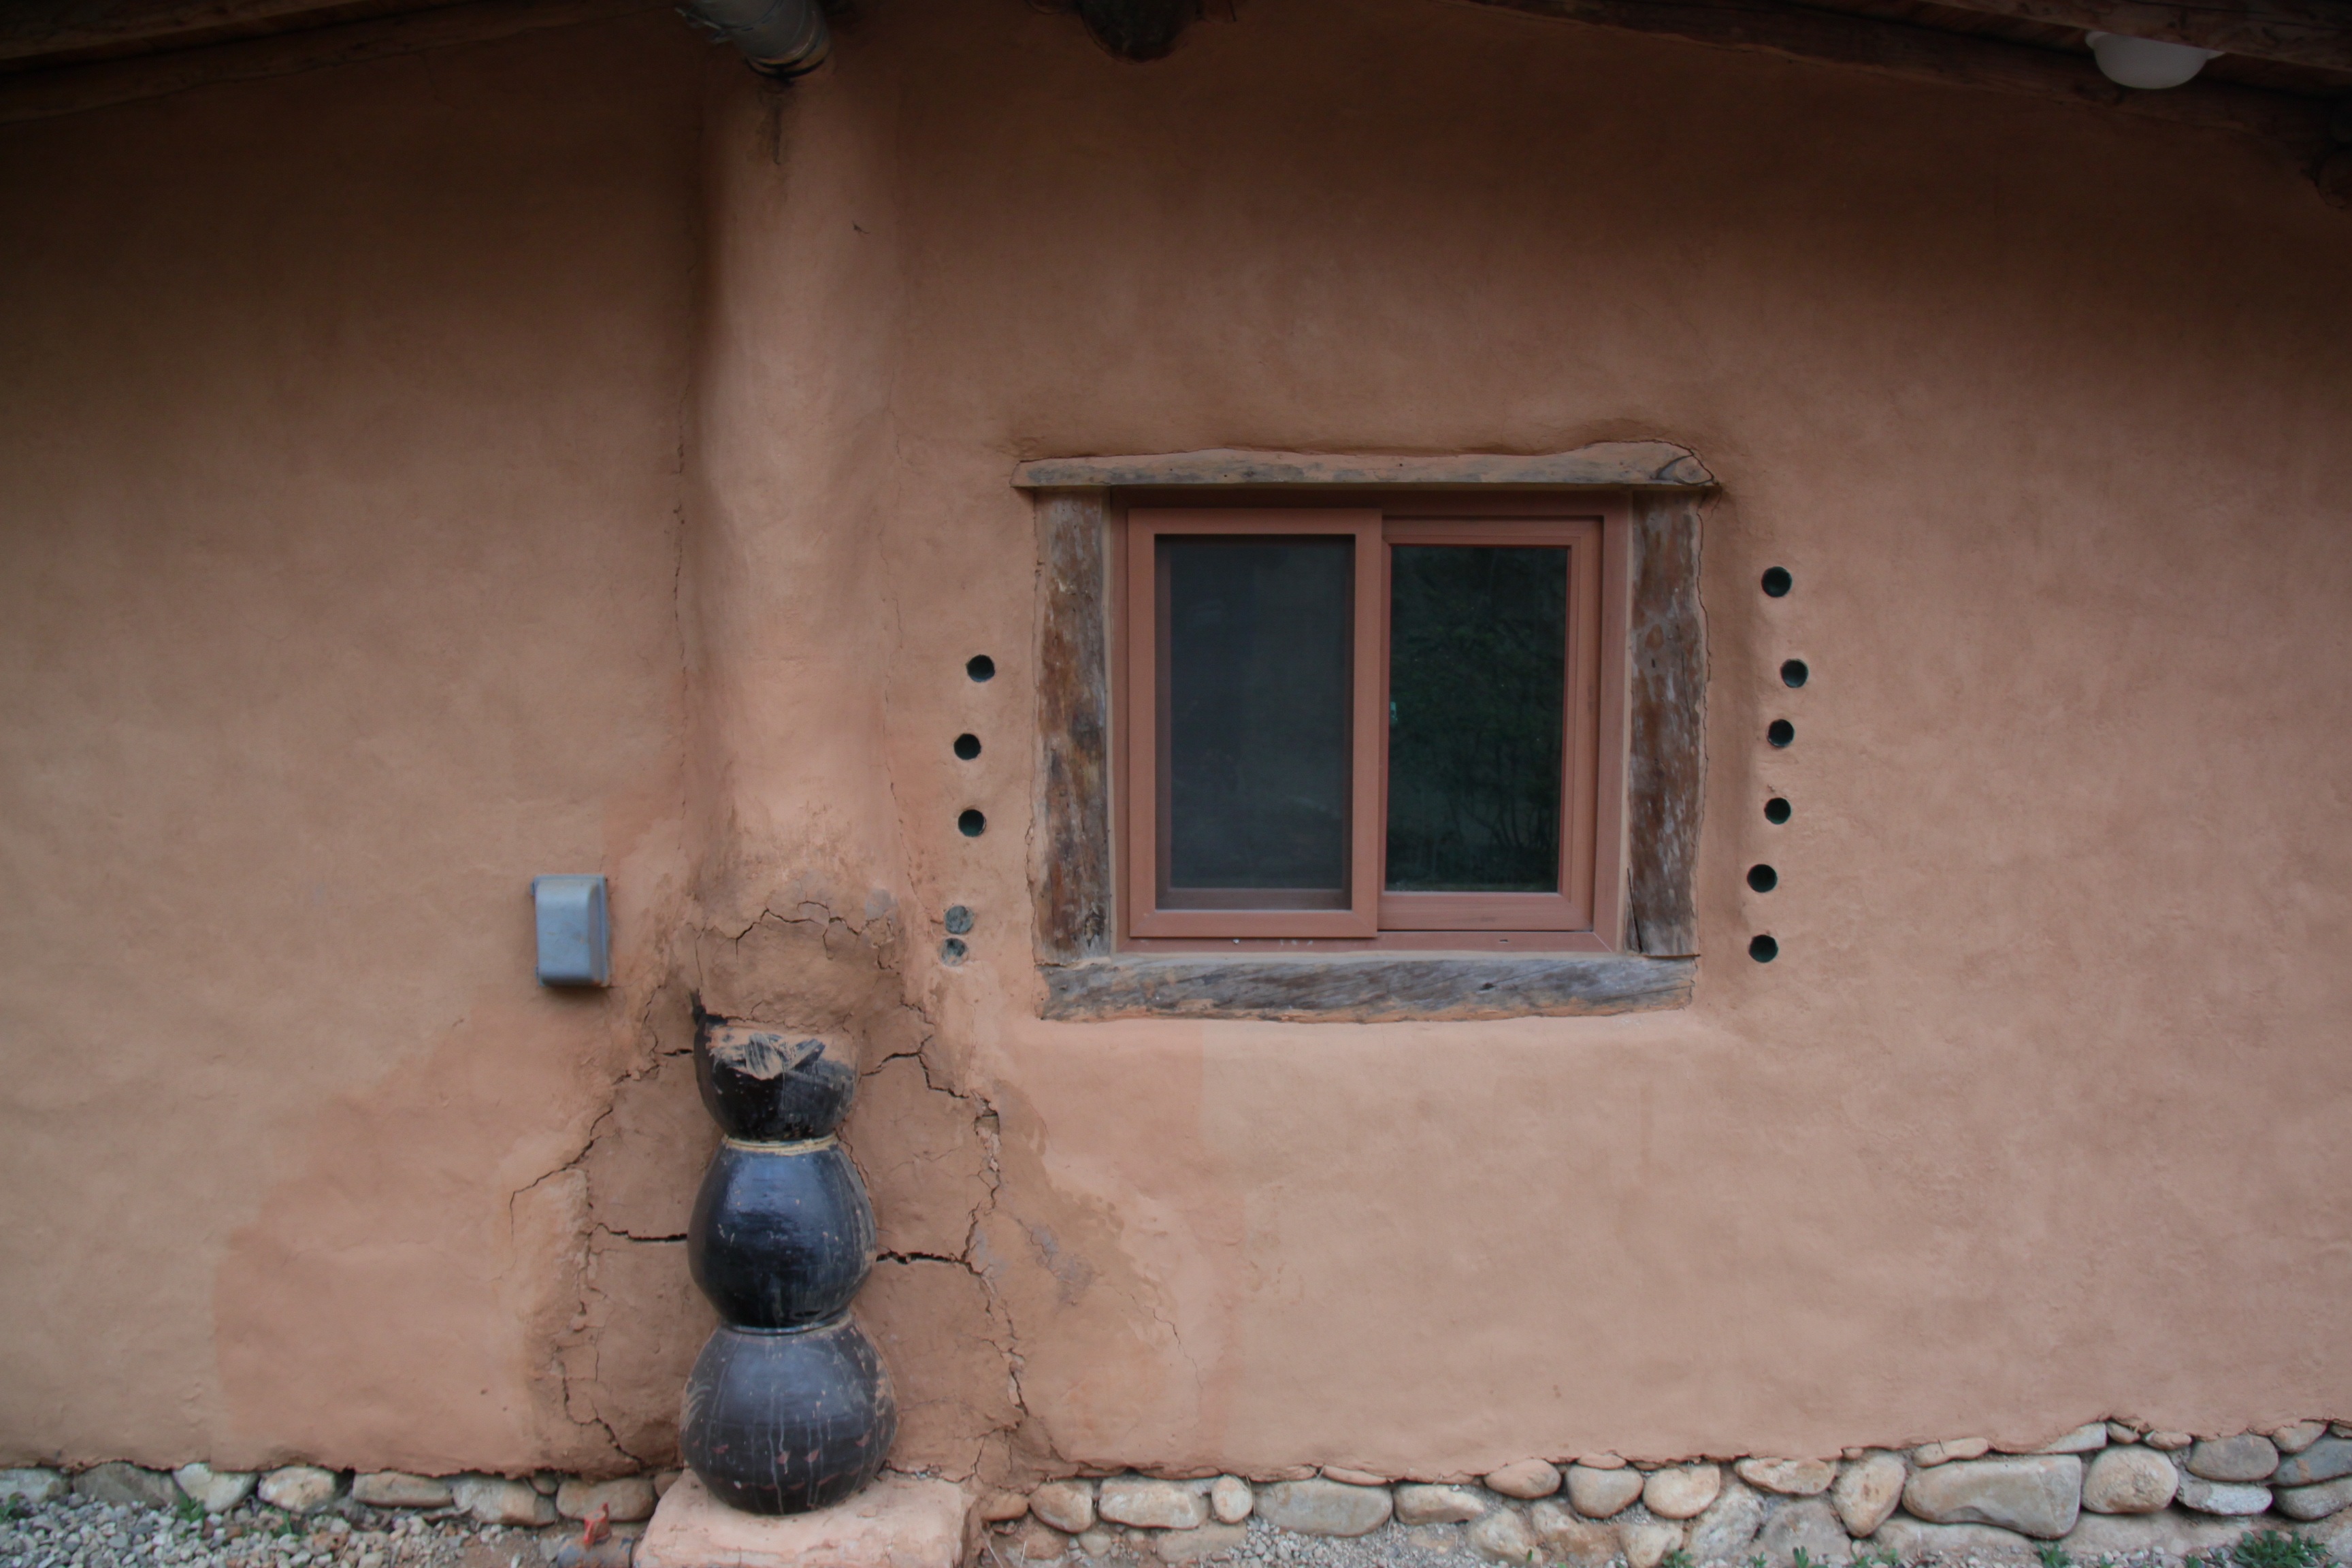
wood, house, floor, window, home, wall, country, interior design, door frame